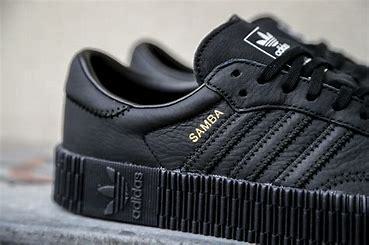
Brand: adidas
Model: originals Adidas Originals Sambarose